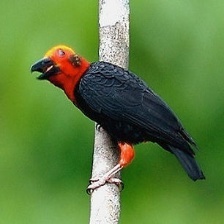
Species: BORNEAN BRISTLEHEAD
Scientific name: PITYRIASIS GYMNOCEPHALA